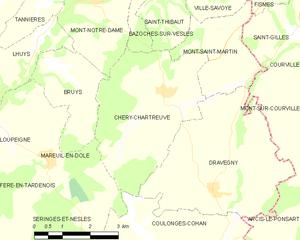
Carte des communes françaises: Chéry-Chartreuve